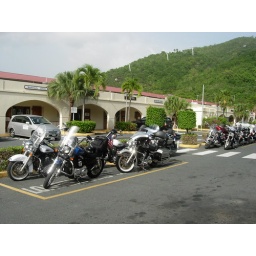
A motorcycle cruise group. Brought their bikes on the ship and rode them in the ports.